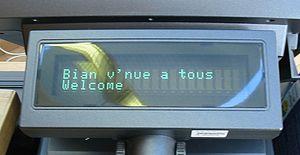
Saint-Pierre-Port, Guernesey
Le guernesiais est le dialecte normand utilisé sur l'île Anglo-Normande de Guernesey.
La Société Guernesiaise est une société savante de Guernesey qui a pour but de sauvegarder la culture normande guernesiaise, son patrimoine historique et la langue guernesiaise. Elle a aussi parmi ses objectifs la préservation de la nature sur le littoral et à l'intérieur de l'île.